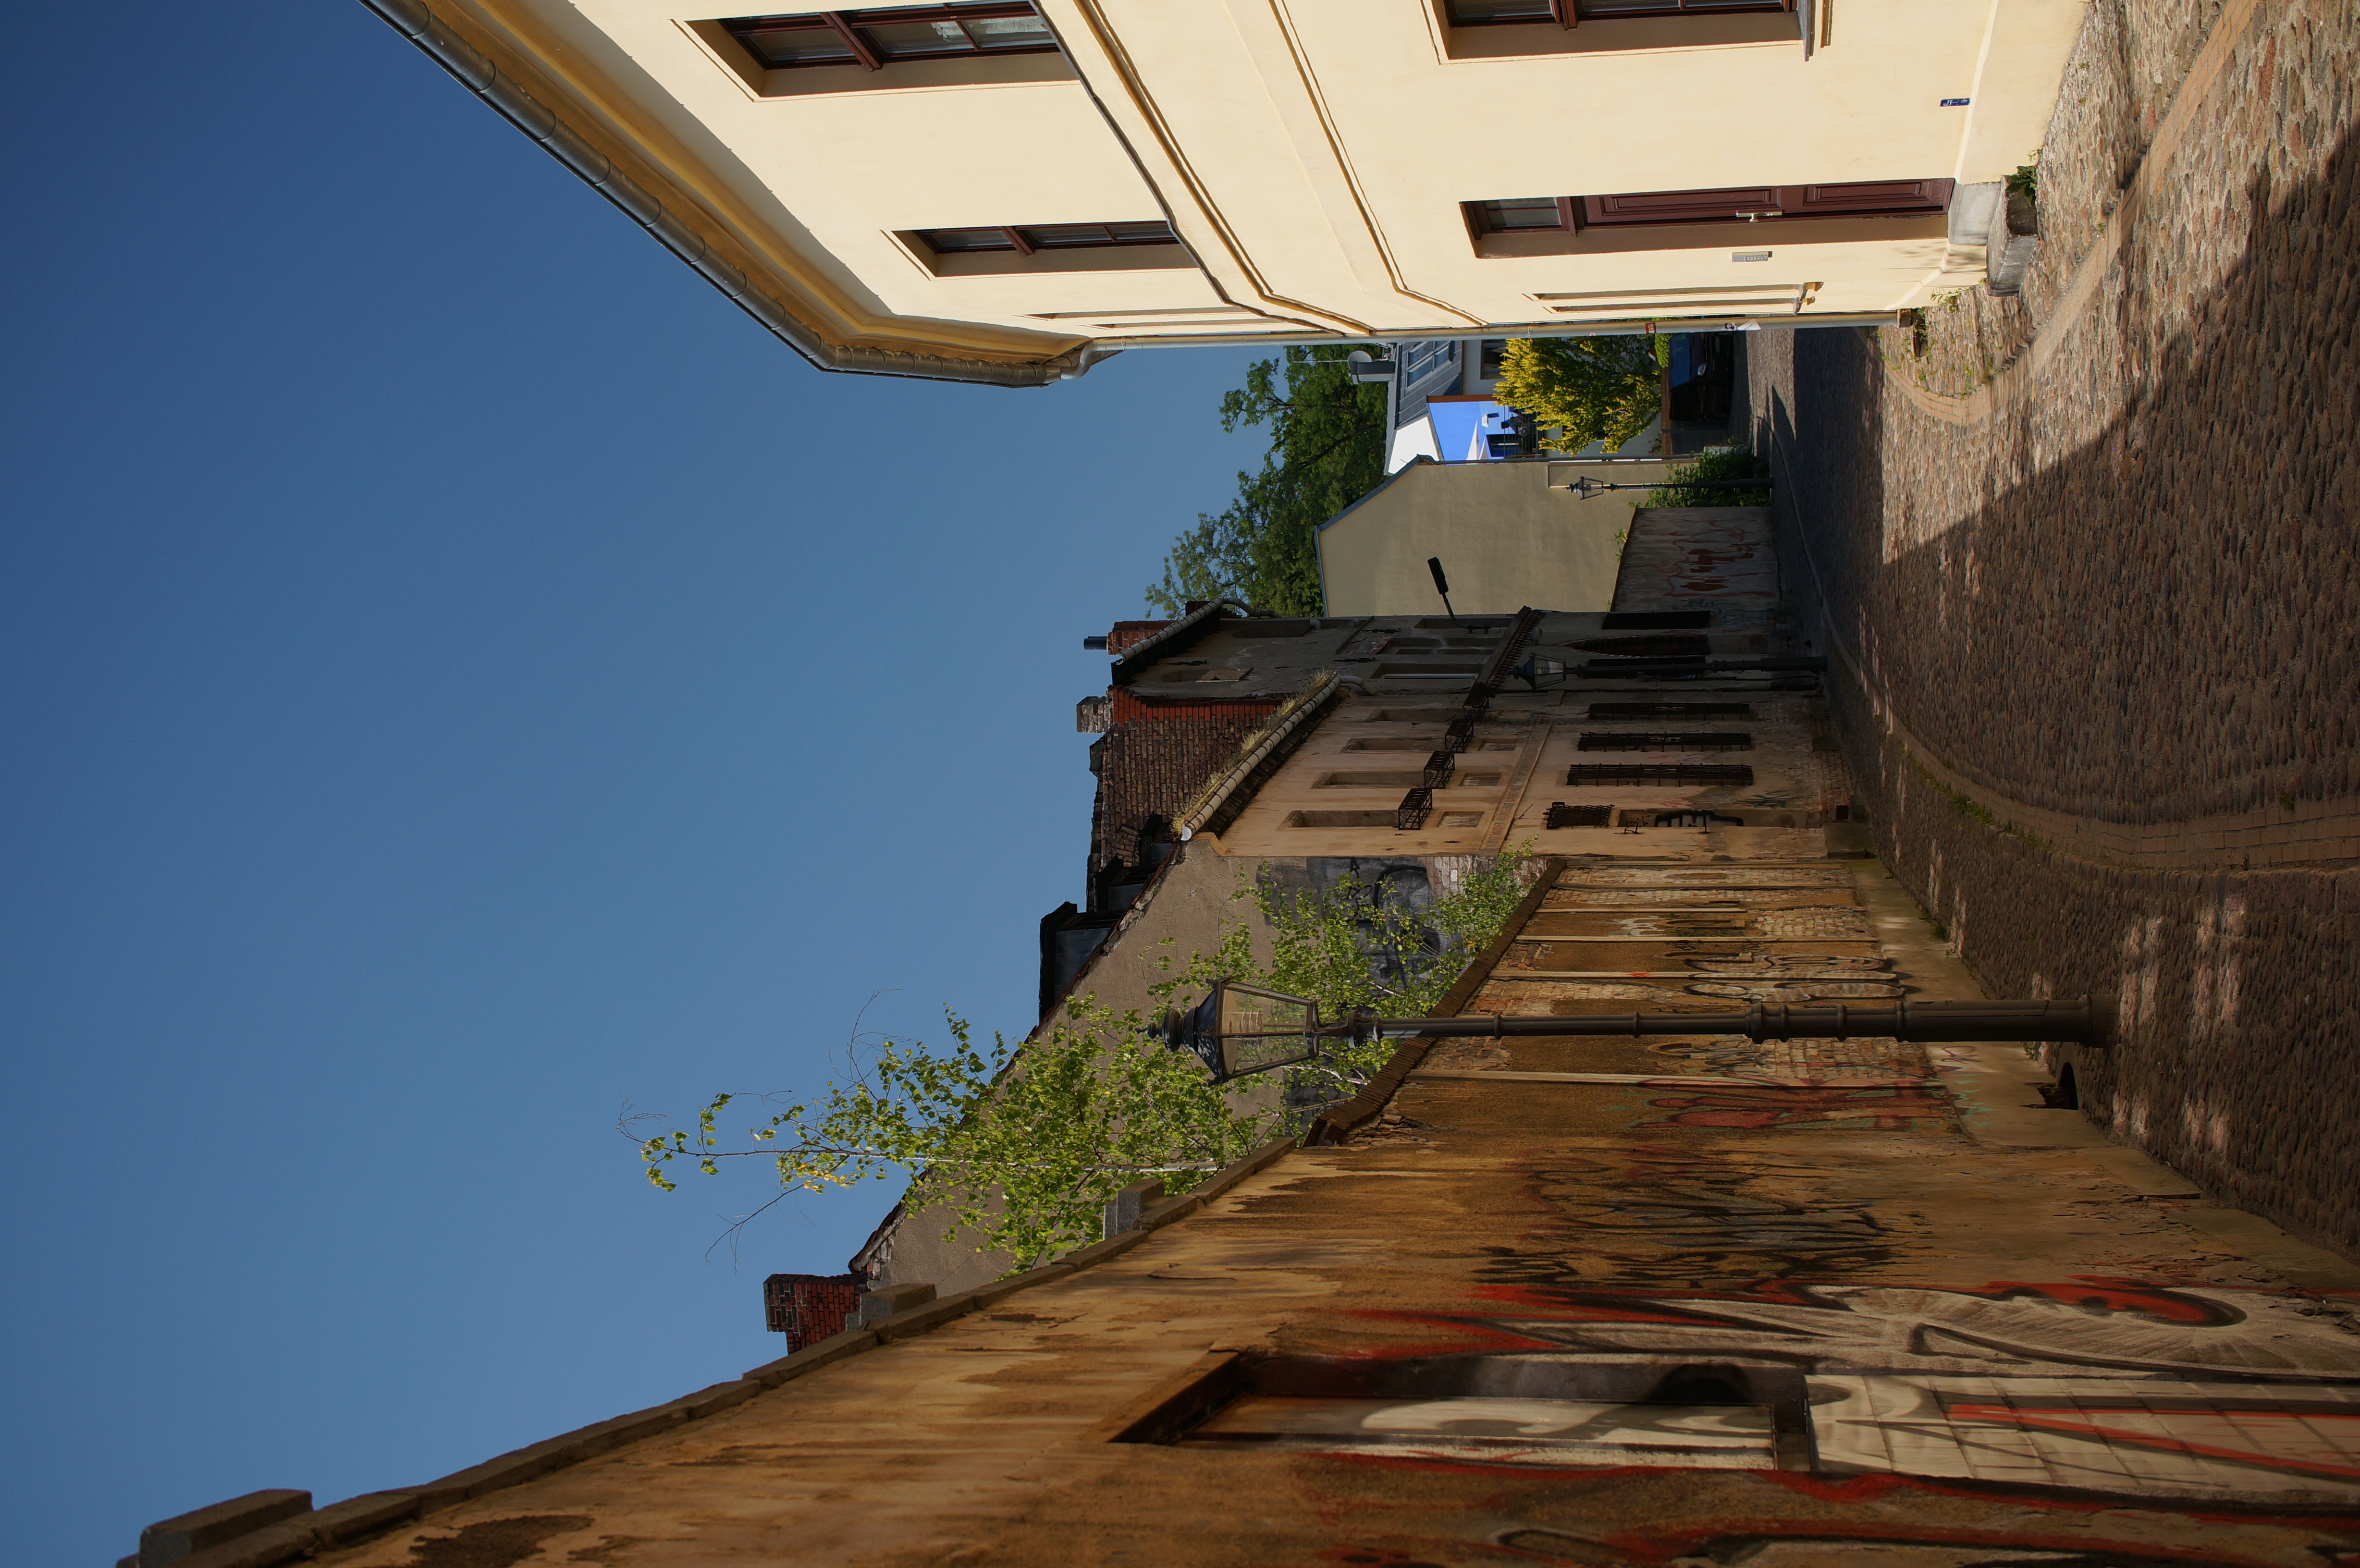
architecture, wood, house, home, wall, 2014, germany, deutschland, sony, sigma, estate, nex, nex6, brandenburg, lenstagged, steffenzahn, 30mm, sigma30mm28exdn, sigma30mmf28, sigma30mmf28dn, sigma30mm, screenshot